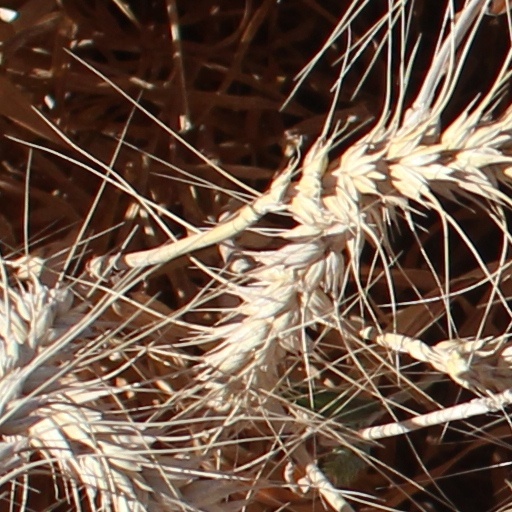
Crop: wheat